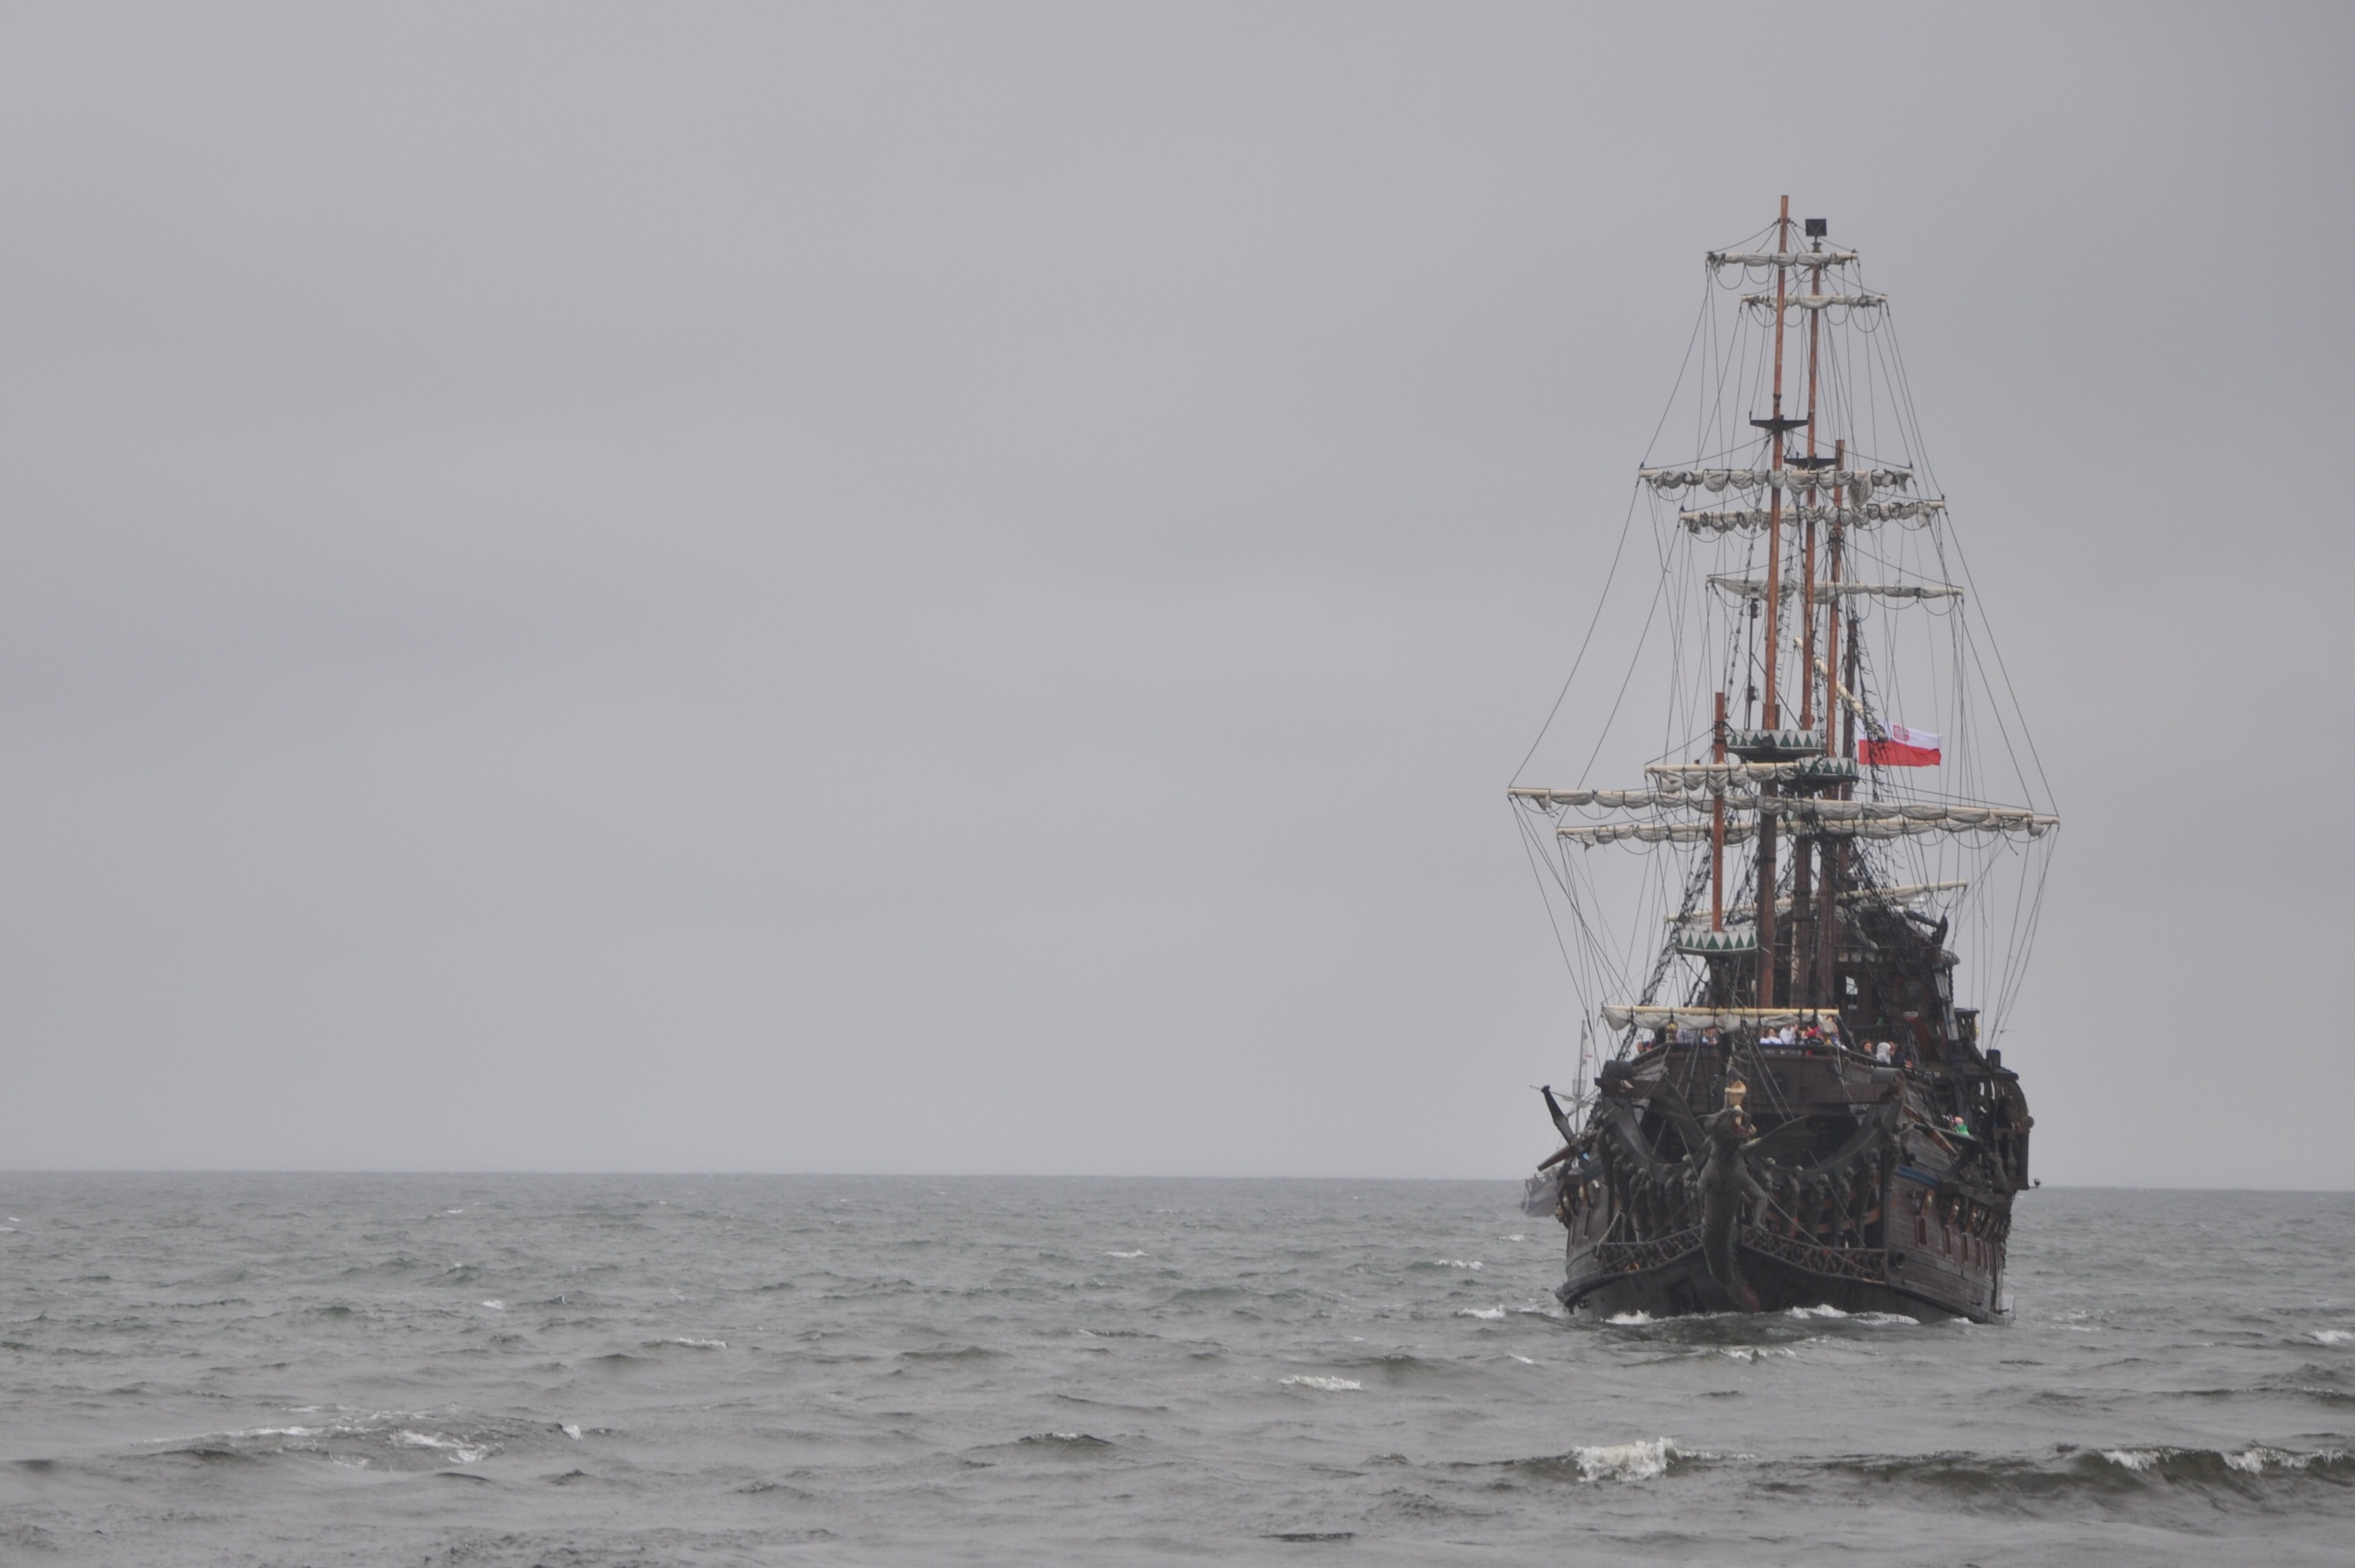
sea, coast, ocean, boat, ship, vehicle, mast, passengers, watercraft, frigate, sailing ship, destroyer, excursionist a person taking